Flanders

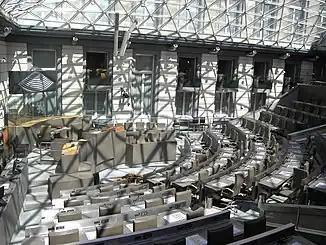
The Flemish Parliament

Both the Flemish Community and the Flemish Region are constitutional institutions of the Kingdom of Belgium, exercising certain powers within their jurisdiction, granted following a series of state reforms. In practice, the Flemish Community and Region together form a single body, with its own parliament and government, as the Community legally absorbed the competences of the Region. The parliament is a directly elected legislative body composed of 124 representatives. The government consists of up to 11 members and is presided by a Minister-President, currently Geert Bourgeois (New Flemish Alliance) leading a coalition of his party (N-VA) with Christen-Democratisch en Vlaams (CD&V) and Open Vlaamse Liberalen en Democraten (Open VLD).